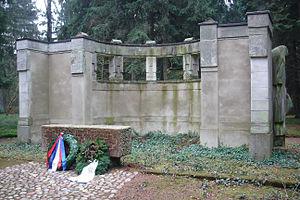
Le camp de Soltau était, pendant la Première Guerre mondiale, un camp de prisonniers situé à environ 80 km de Hanovre, à l'est de Brême et au sud de Hambourg, dans le Land de Basse-Saxe. Construit dans les marais de Lunebourg, et disposé en baraquements entourés de miradors et de barbelés, il s'agissait du principal camp de « représailles » de la zone c'est-à-dire d'un camp situé à proximité d'une zone de feu ou dans une zone géographique aux conditions réputées difficiles. Ce camp dépendait du kommando d'Ostenholz.